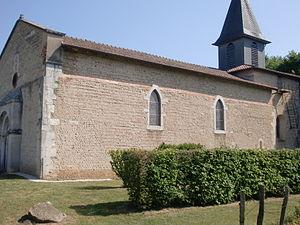
Église de Saint-Germain sur Renon